Motherhood (2022 Spanish film)

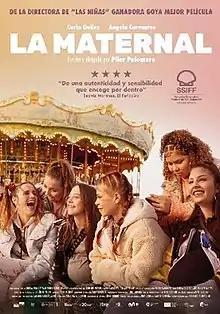
Theatrical release poster

Motherhood is a 2022 teen drama film written and directed by Pilar Palomero starring Carla Quílez and Ángela Cervantes.